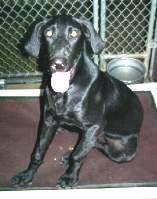
dog